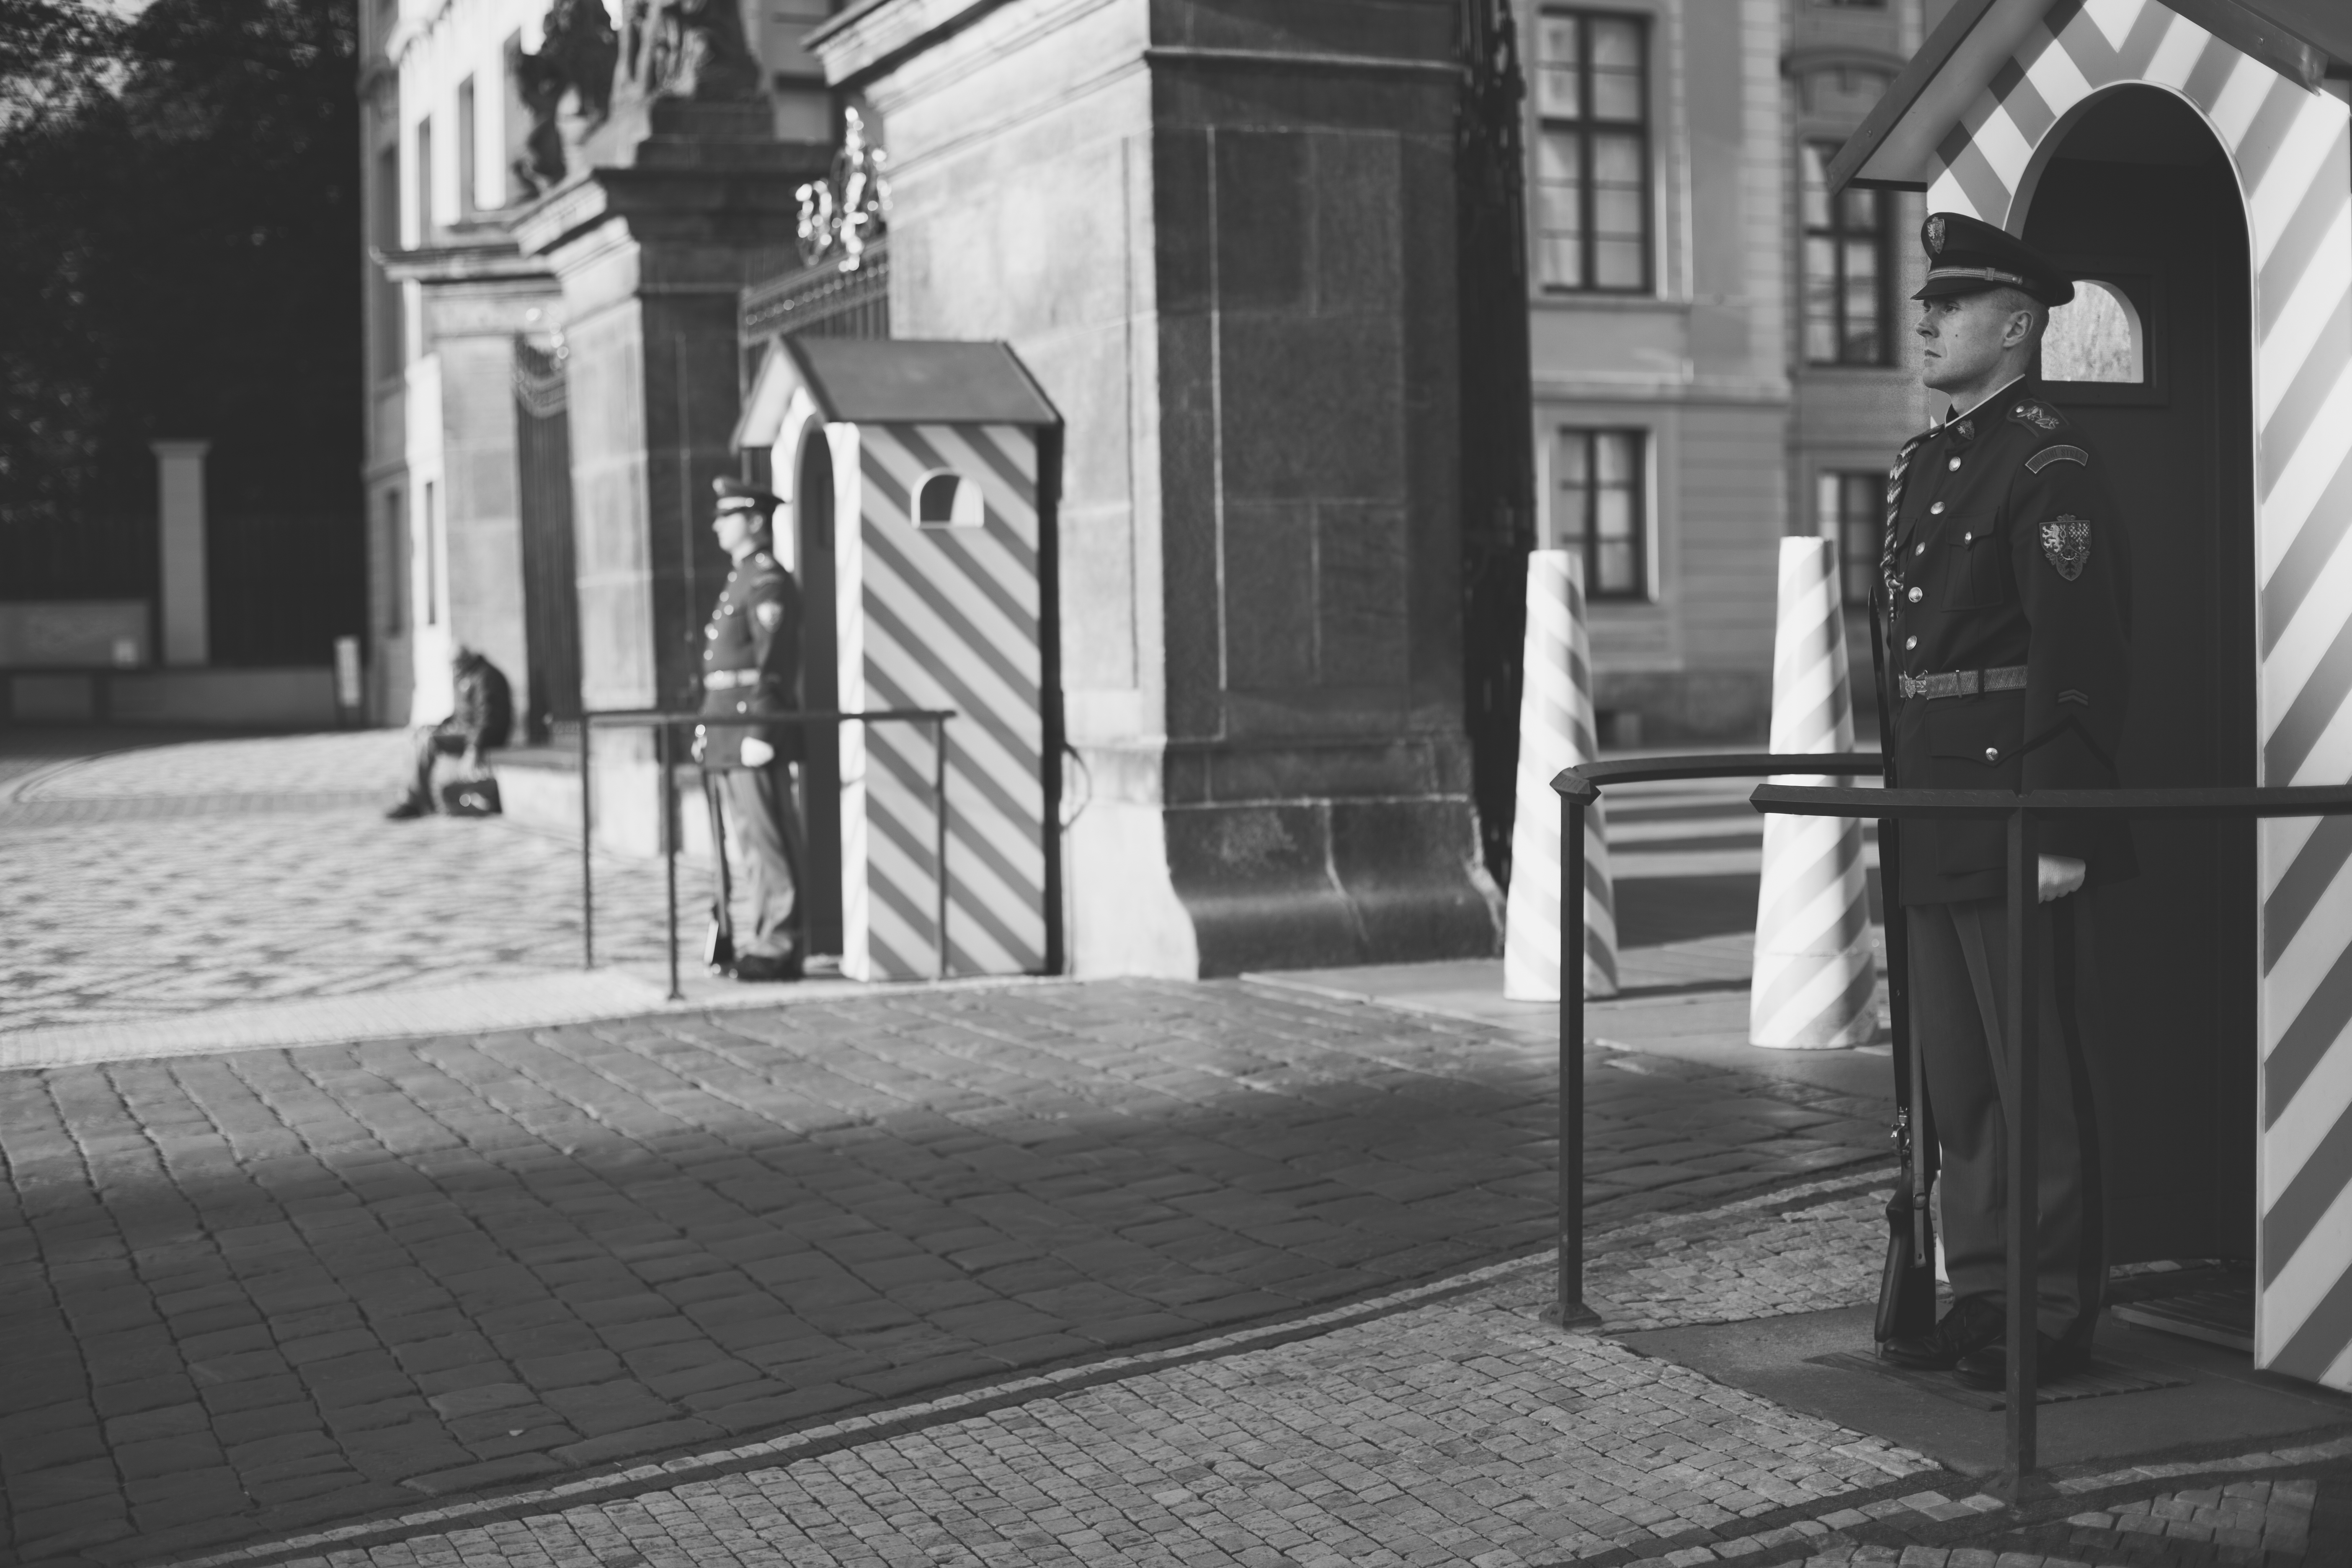
photograph, black, standing, black and white, snapshot, monochrome, photography, street, monochrome photography, architecture, sidewalk, pedestrian, door, style, telephone booth